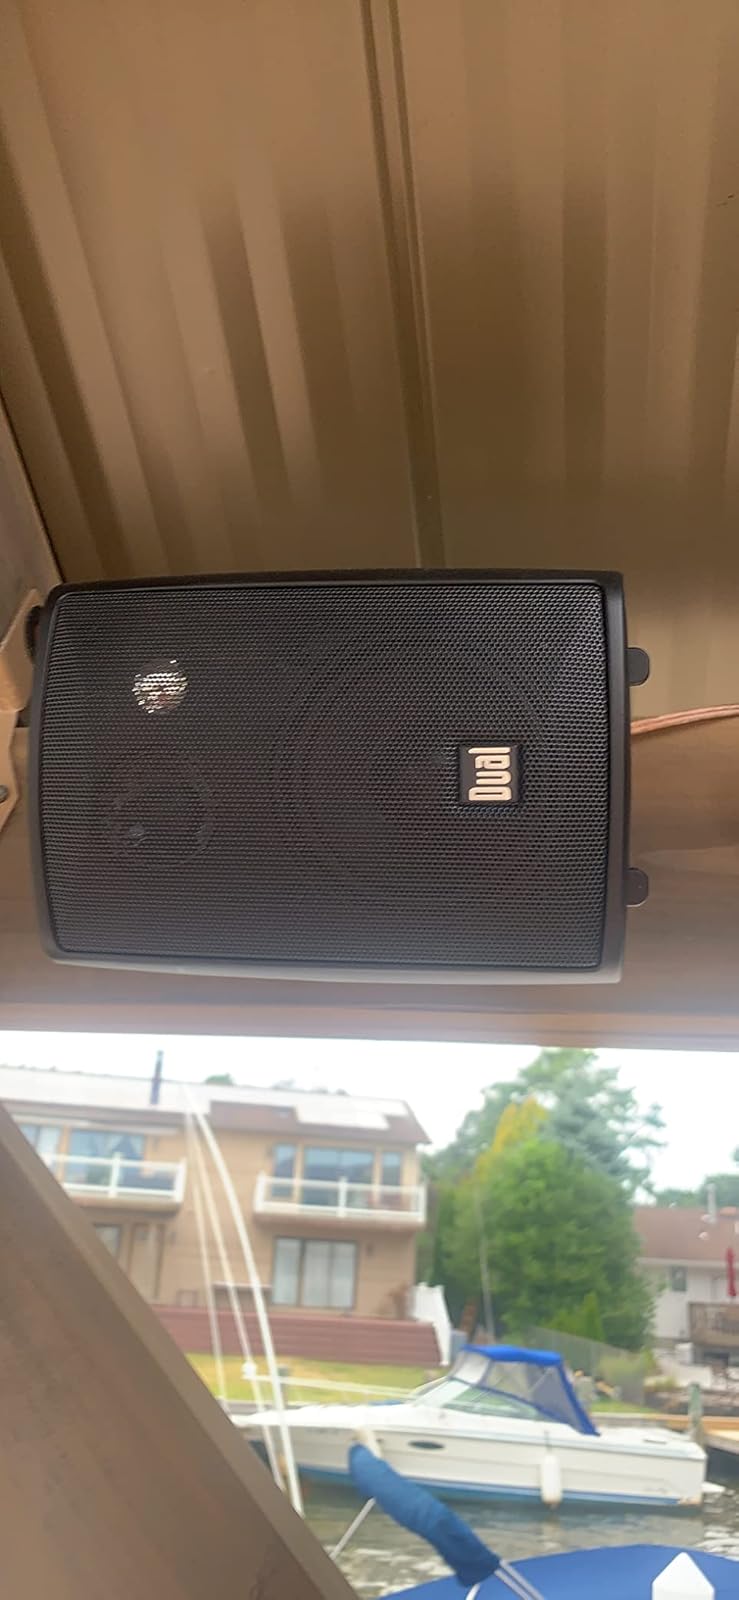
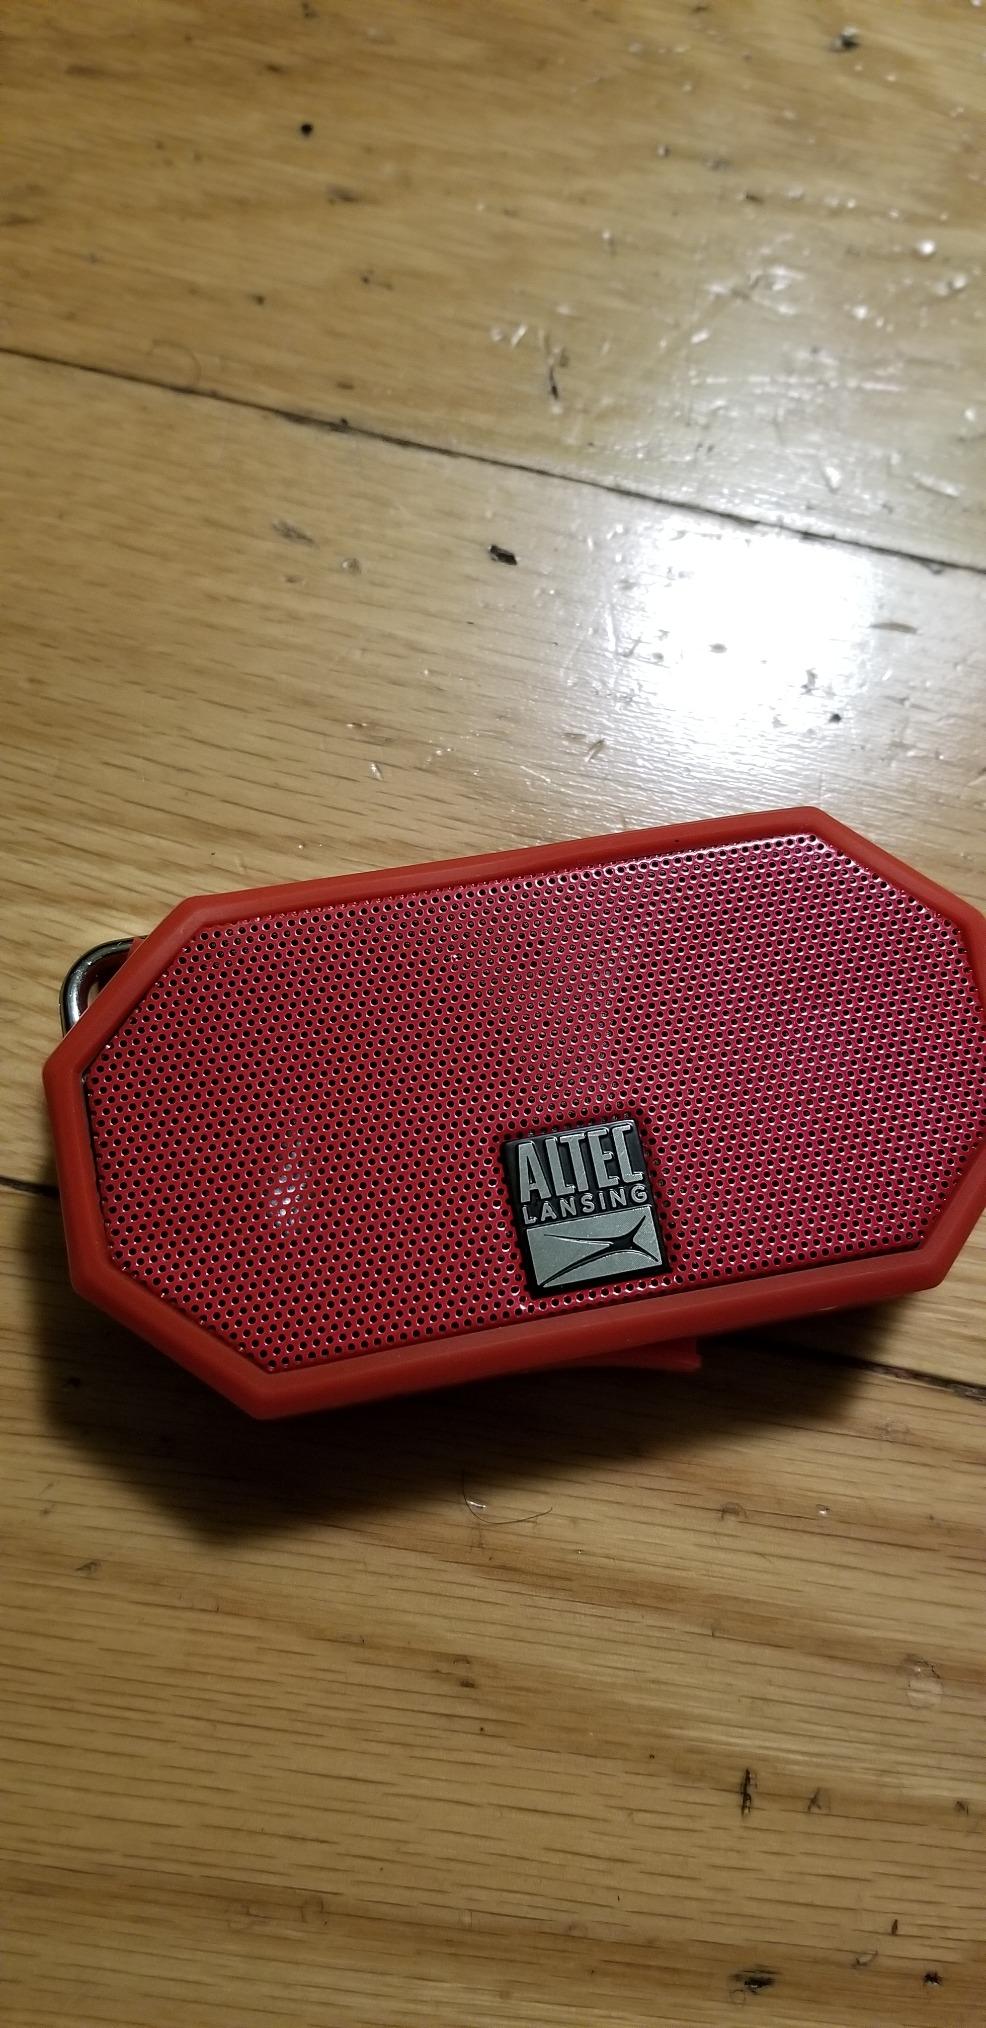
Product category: speaker
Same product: no